Pekarangan

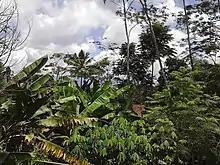

Productive fish ponds are common in Sundanese traditional . The fishes are fed with kitchen waste supplemented by human and animal waste, coming from toilets and horse stables above these types of ponds. However, pens for other animals are not built above the ponds, and their waste is composted instead.